Birch bark tar

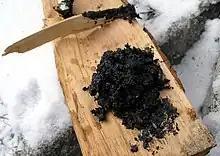
Birch bark pitch made in a single pot: The birch bark is heated under airtight conditions, the final product consists of tar and the ashes of the bark.

Birch bark tar (sometimes referred to as birch bark pitch) is a substance that is synthesized by dry distillation of birch tree bark.